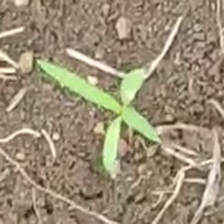
Weed species: Digitaria_SP_(Digitaria Sanguinalis )